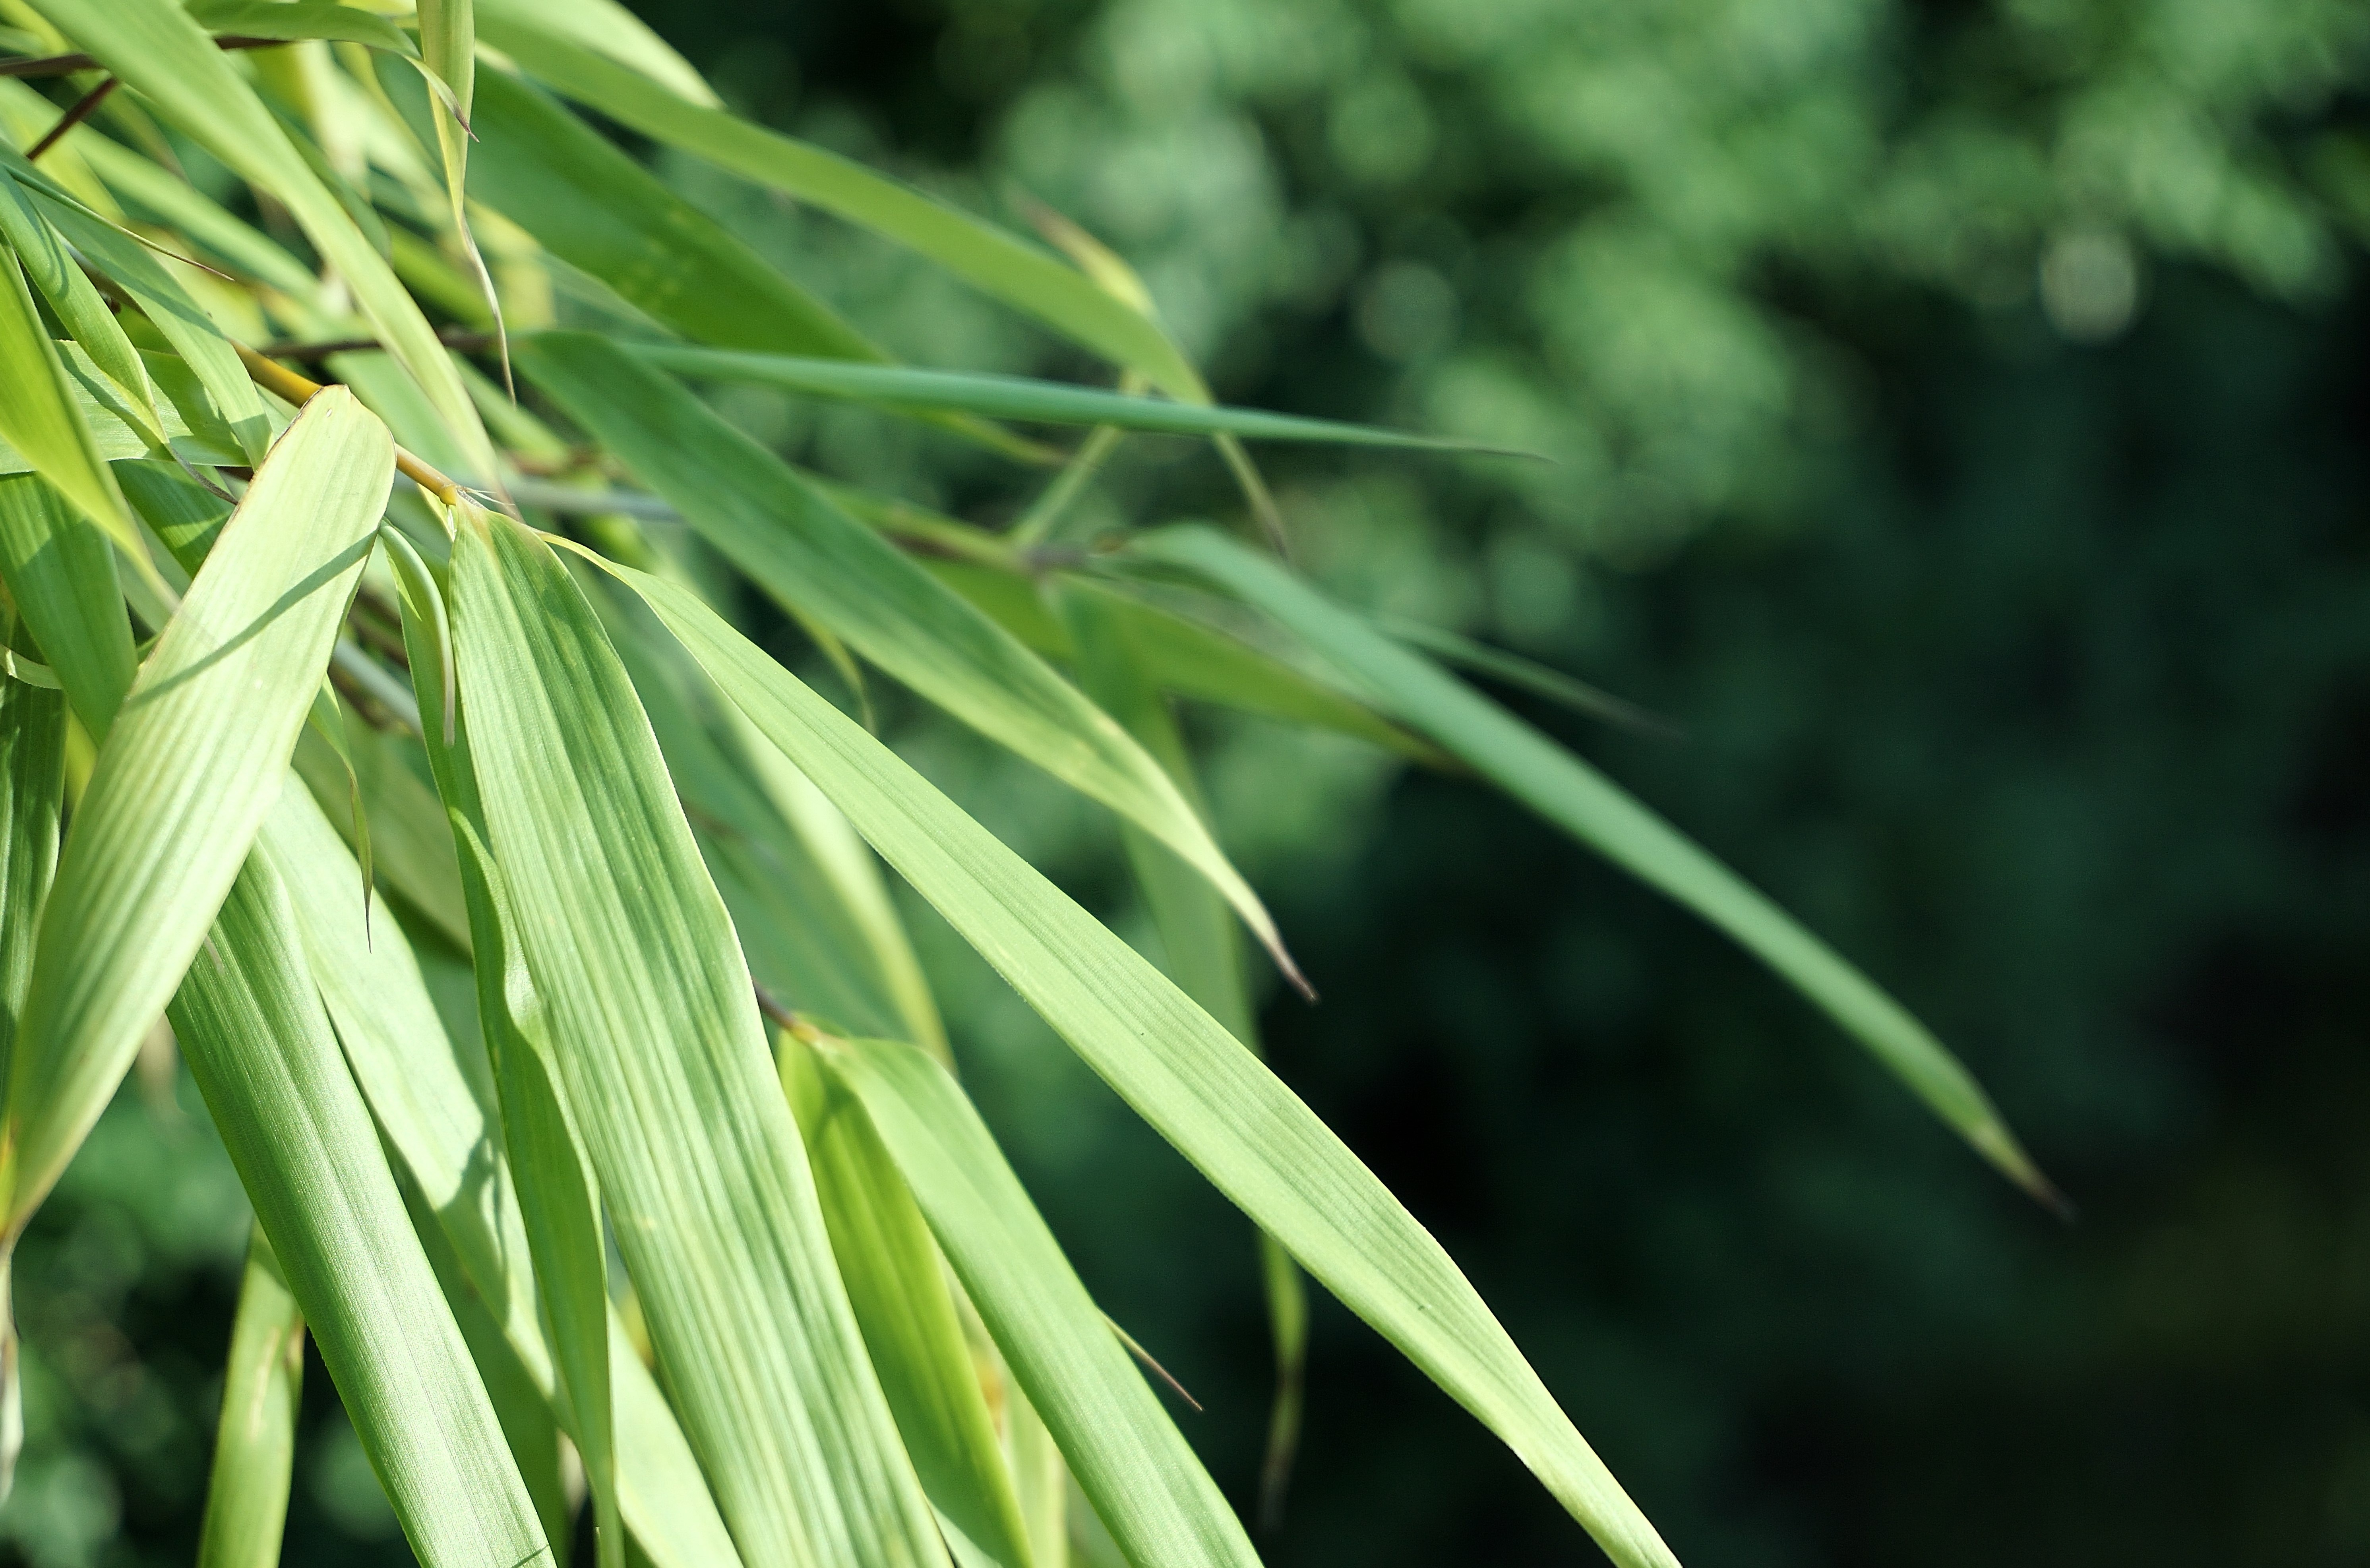
tree, nature, grass, plant, field, lawn, meadow, leaf, flower, reed, green, crop, botany, flora, leaves, shrub, macro photography, flowering plant, grass family, plant stem, land plant, arecales